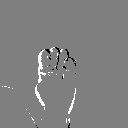
ASL letter: e